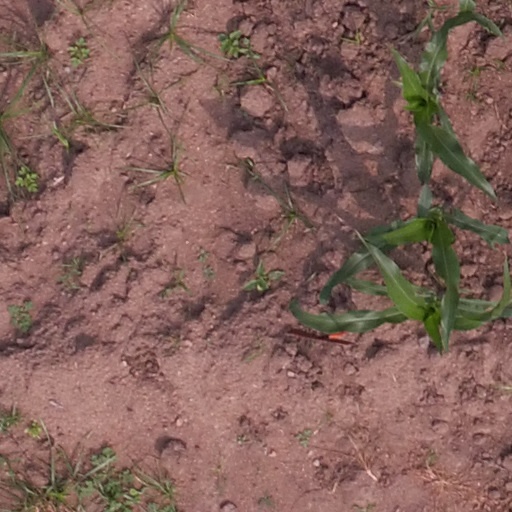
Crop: maize; corn